Hetch Hetchy

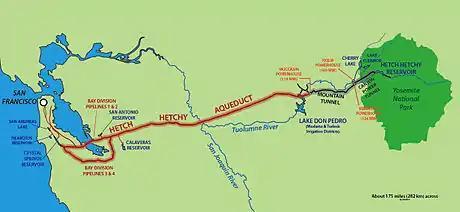
Map of Hetch Hetchy Project facilities

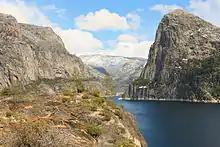
View of reservoir and Kolana Rock

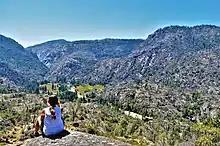
View point by the O'Shaughnessy Dam

In the early 1850s, a mountain man by the name of Nathan Screech became the first non-Native American to enter the valley. Local legend attributes the modern name "Hetch Hetchy" to Screech's initial arrival in the valley, during which he observed the Native Americans "cooking a variety of grass covered with edible seeds", which they called "hatch hatchy" or "hatchhatchie". Screech reported that the valley was bitterly disputed between the "Pah Utah Indians" (Paiute) and "Big Creek Indians" (Miwok), and witnessed several fights in which the Paiute appeared to be the dominant tribe. About 1853, his brother, Joseph Screech (credited in some accounts for the original discovery of the valley) blazed the first trail from Big Oak Flat, a mining camp near present-day Lake Don Pedro, for northeast to Hetch Hetchy Valley.